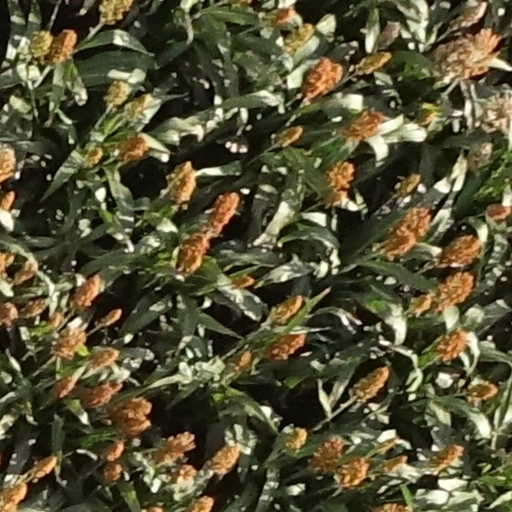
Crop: sorghum